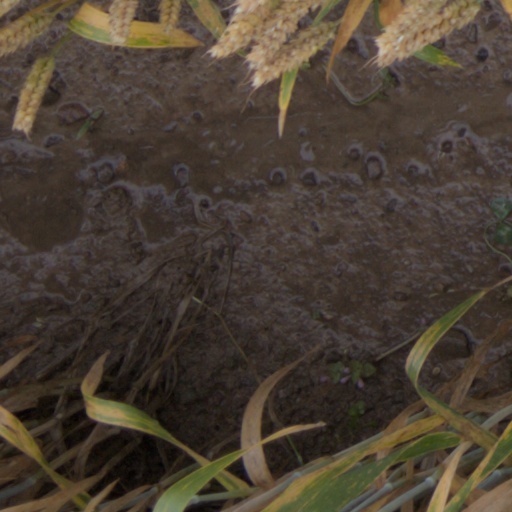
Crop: wheat